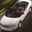
Label: automobile